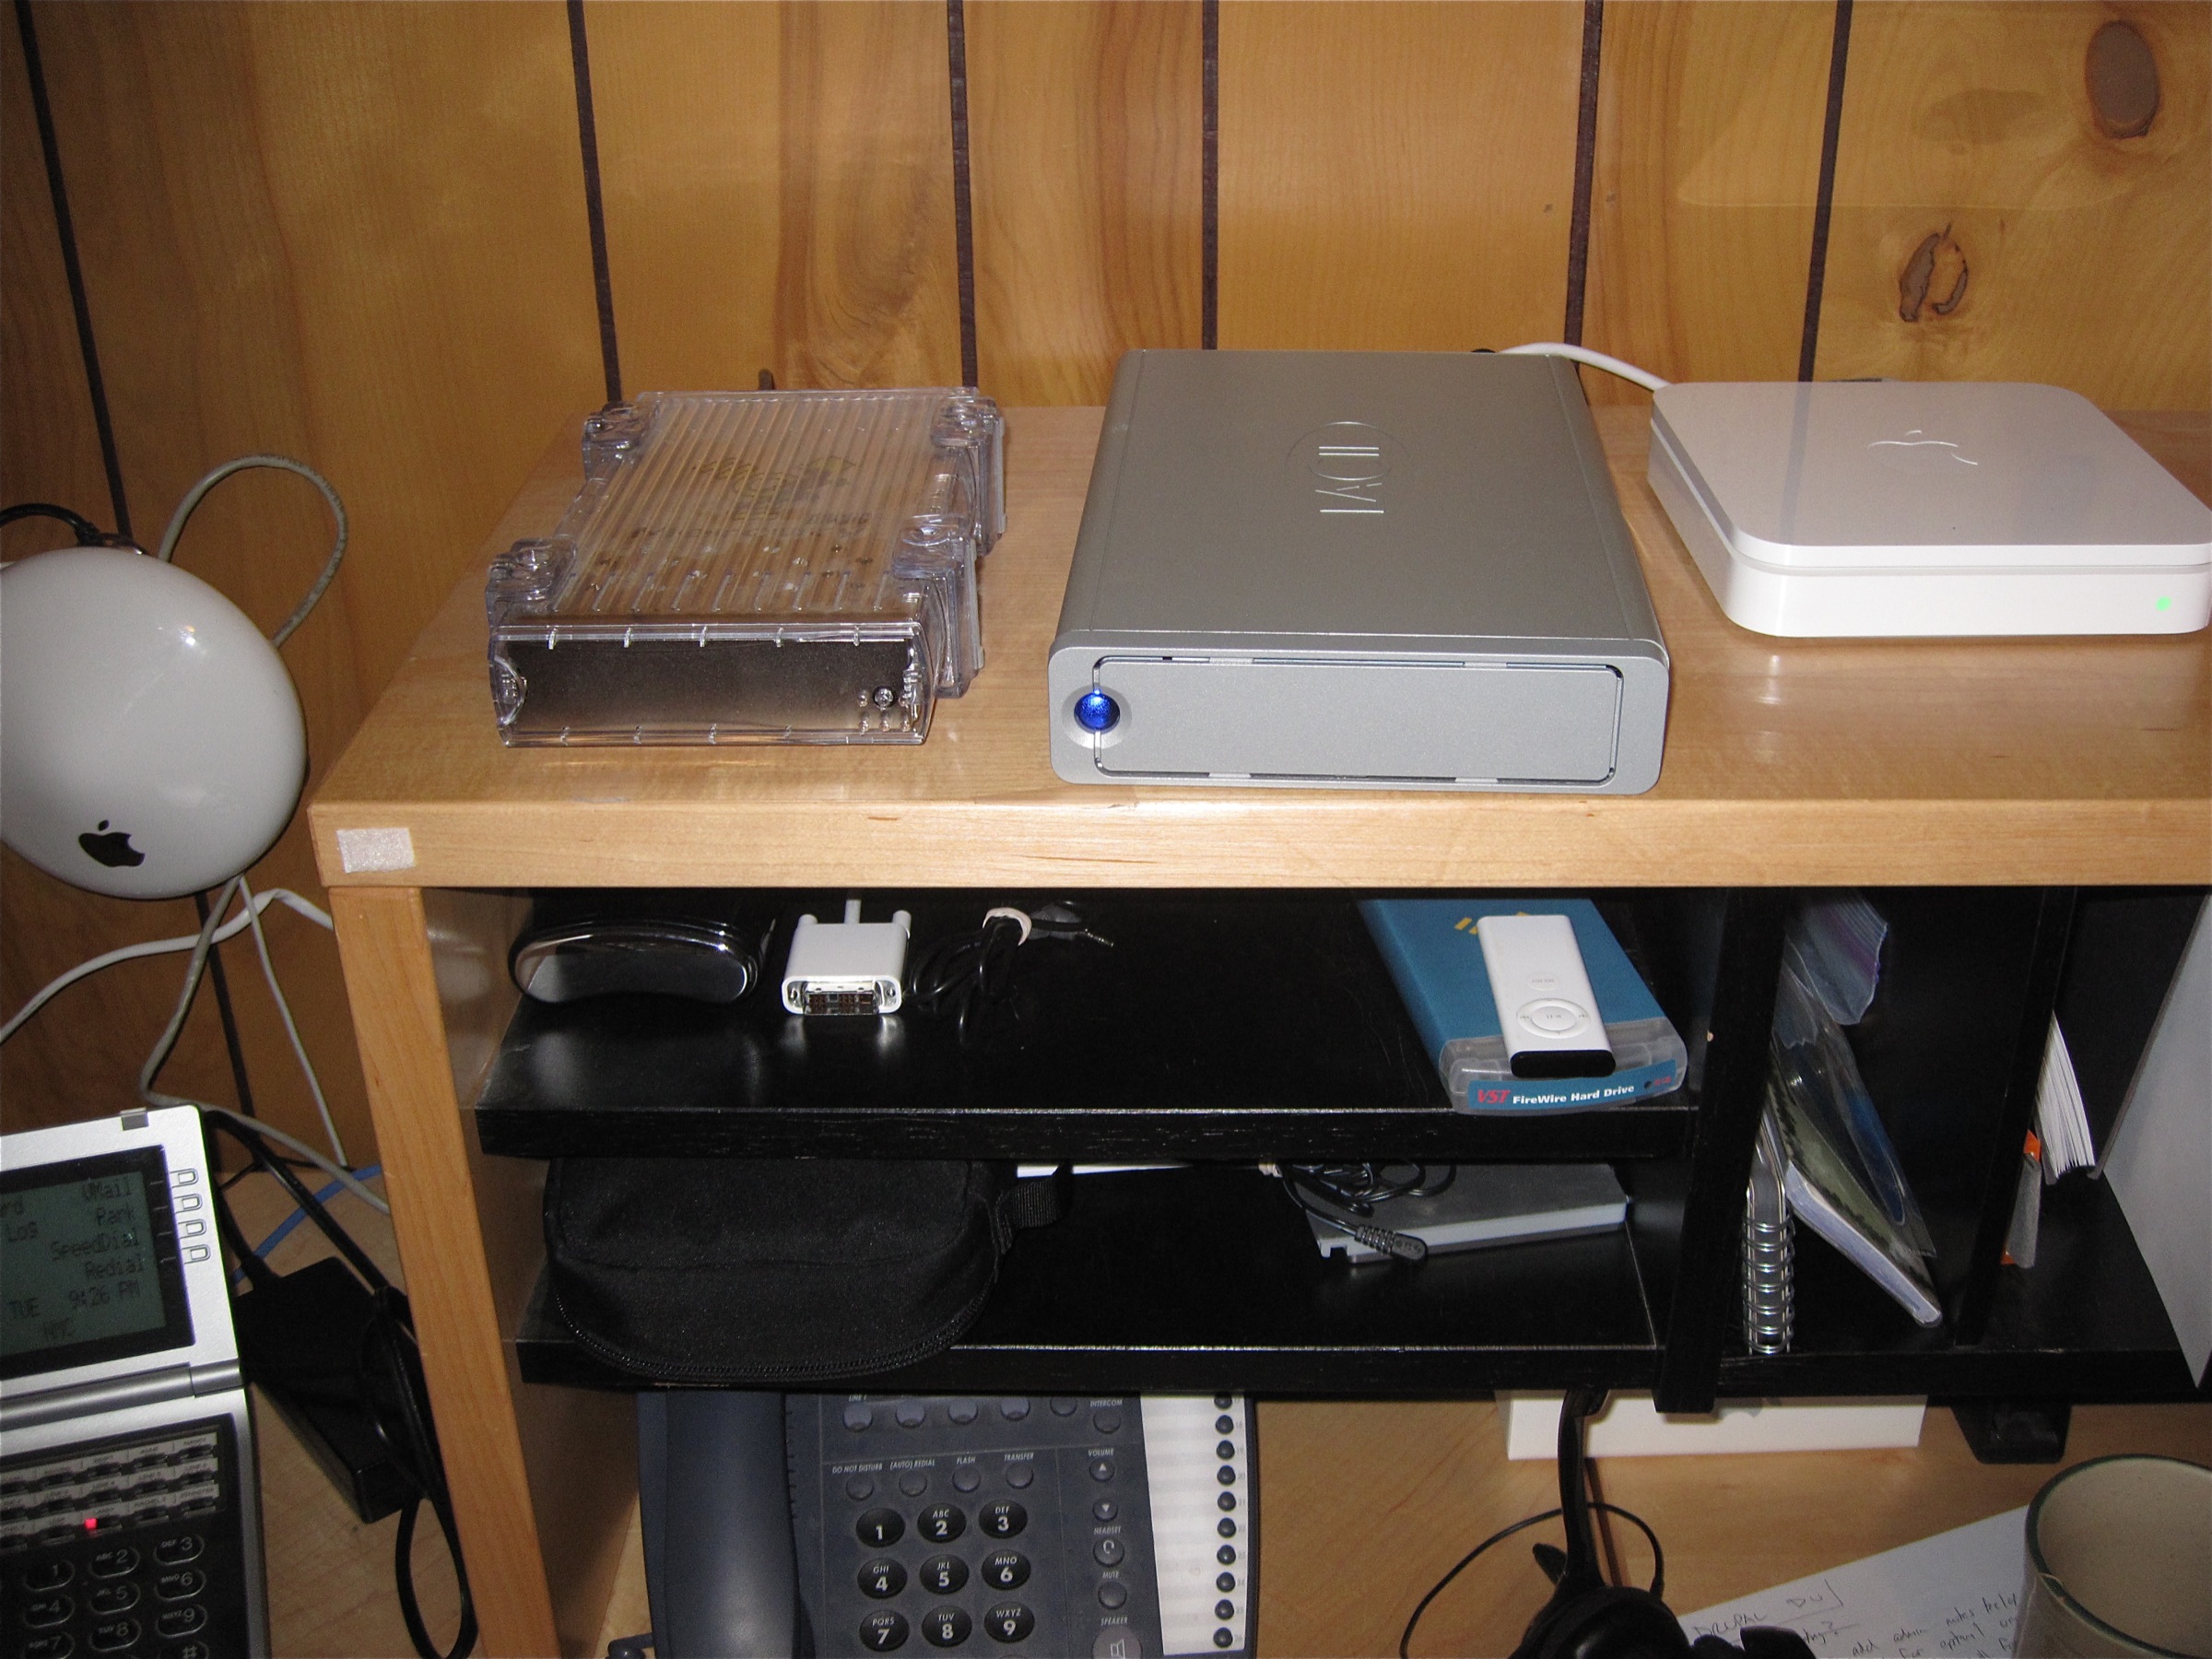
desk, apple, table, furniture, room, interior design, art, network, wireless